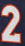
Number: 2